Qualia

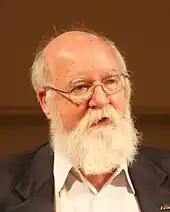
Daniel Dennett

Vilayanur S. Ramachandran and William Hirstein proposed three laws of qualia (with a fourth later added), which are "functional criteria that need to be fulfilled in order for certain neural events to be associated with qualia" by philosophers of the mind: